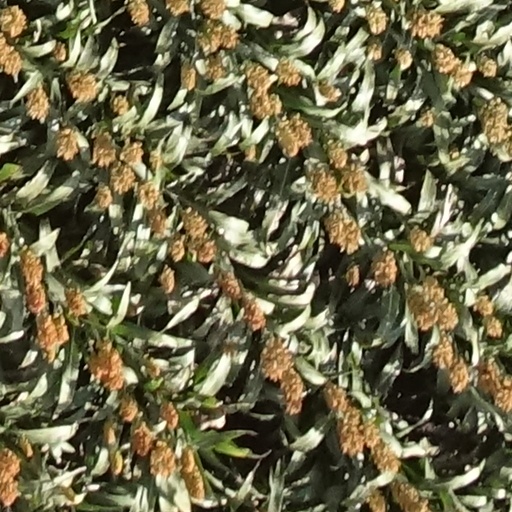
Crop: sorghum